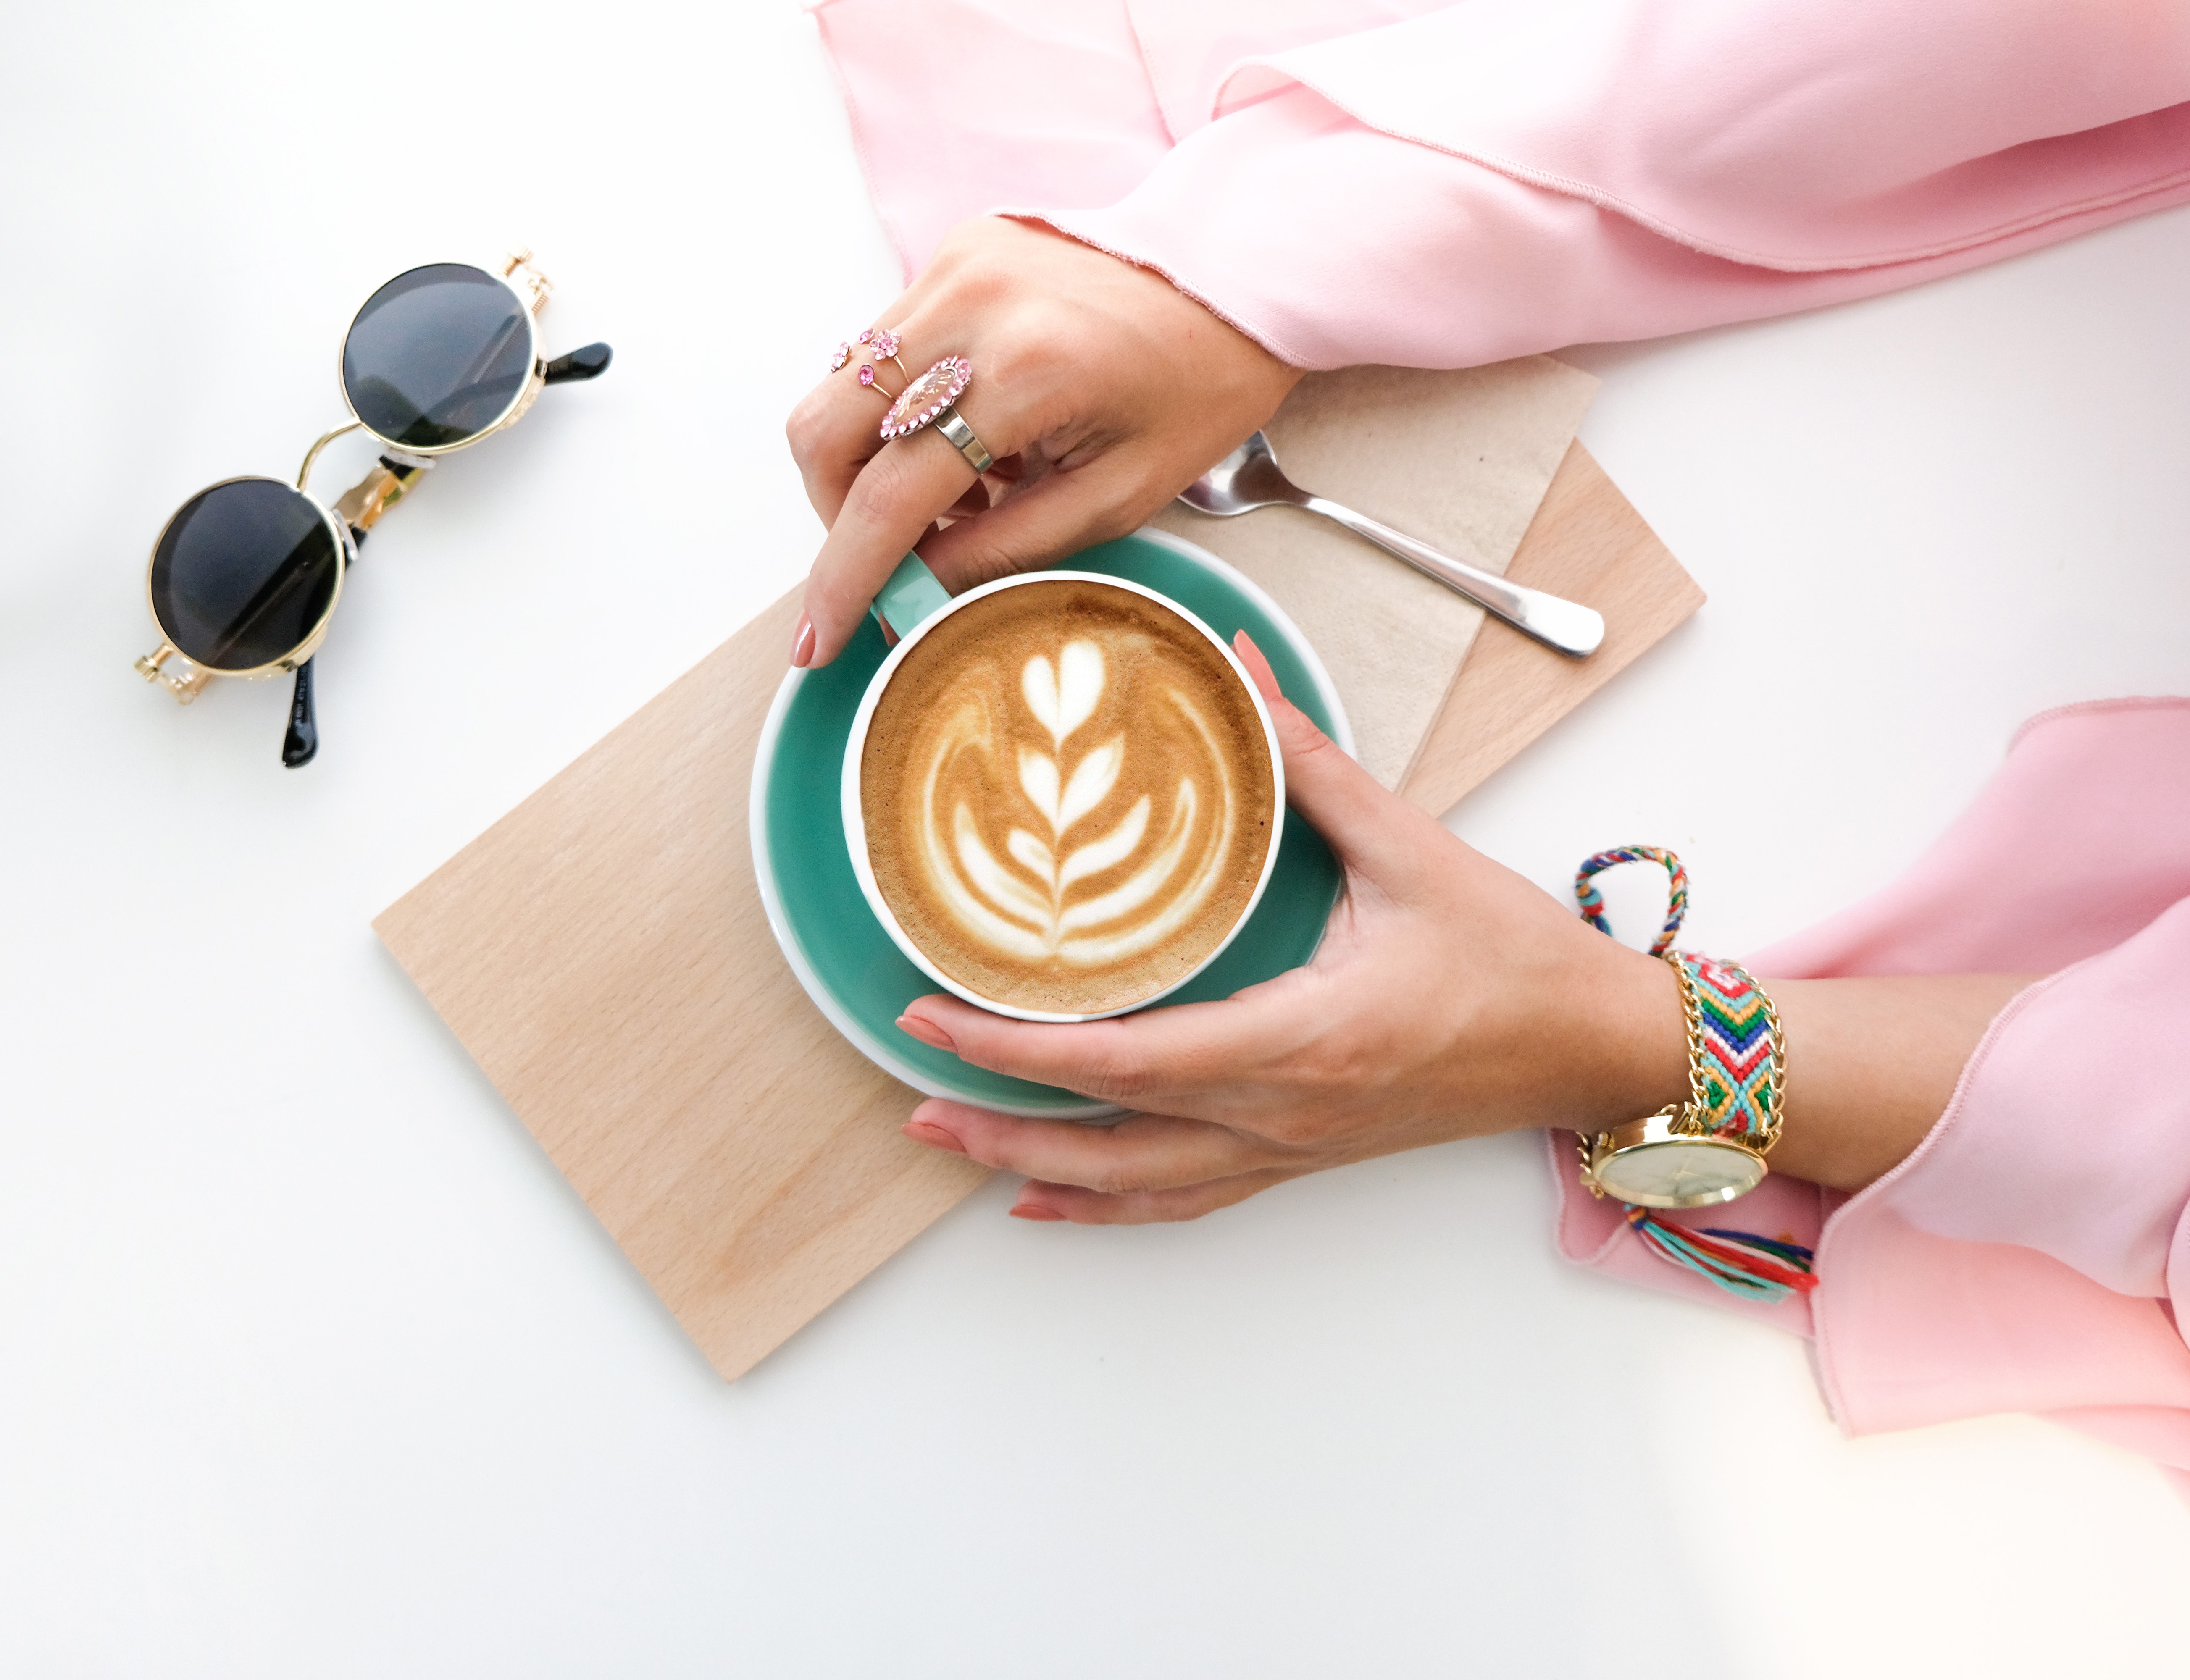
fashion accessory, jewellery, product